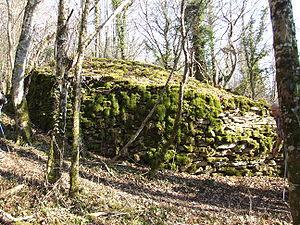
Tumulus, Barbirey-sur-Ouche, Côte-d'Or, Bourgogne, FRANCE
Les Lingons sont une population protohistorique ayant constitué l'un des plus anciens peuples gaulois, l'ethnogenèse du peuple Lingon participant en outre du développement socioculturel protohistorique de l'Arc alpin.